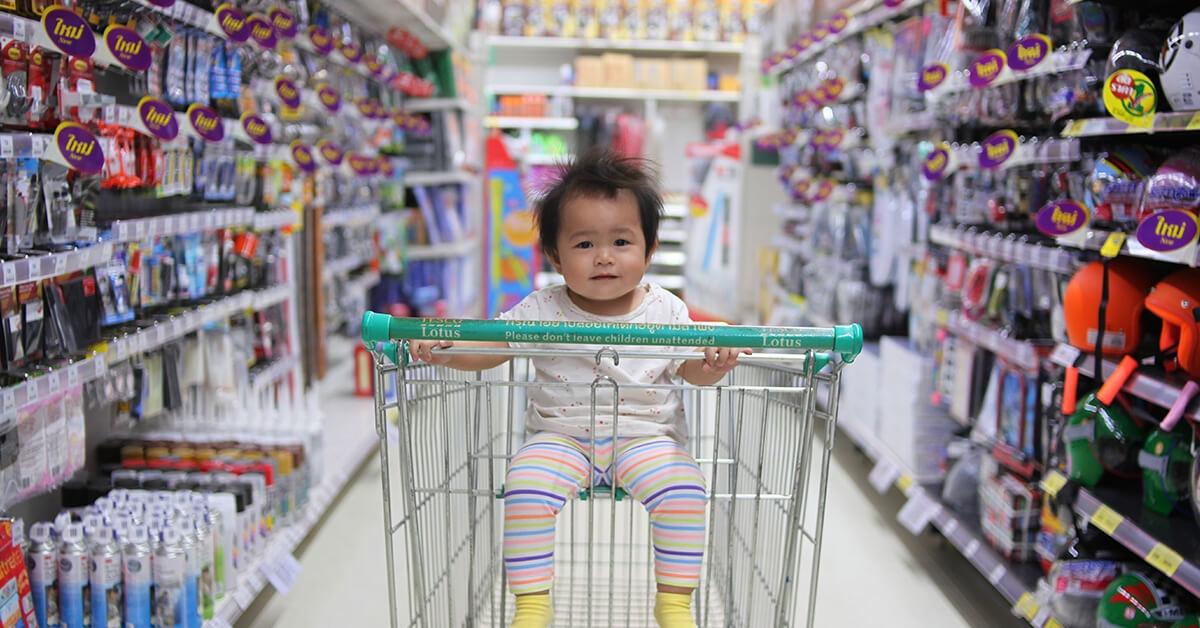
có một đứa bé đang ngồi trên chiếc xe đẩy siêu thị